Measure Museum

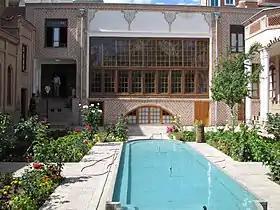
Salmasi house's yard in Tabriz.

The museum has a variety of weighing tools such as goldsmith scales, large scales for field vegetables, the balance weights, oil modules, astronomical instrument-like astrolabes, meteorology-related assessment tools, compasses and watches from the past centuries, and a 5-million-year-old tree belonging to the Pliocene.